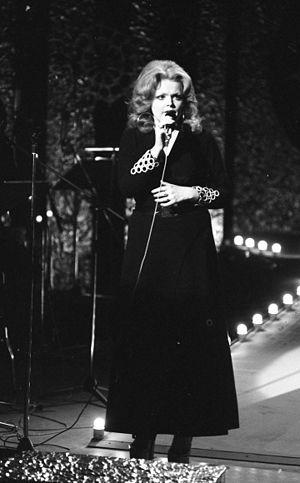
Ellen Nikolaysen est une chanteuse et actrice norvégienne.